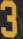
Number: 3